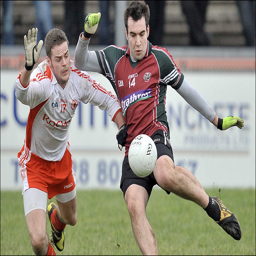
person attempts to block a shot by person during the game